Unit record equipment

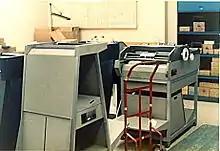
A decollator and a burster

The operation of Hollerith/BTM/IBM/Bull tabulators and many other types of unit record equipment was directed by a control panel. Operation of Powers-Samas/Remington Rand unit record equipment was directed by a connection box.